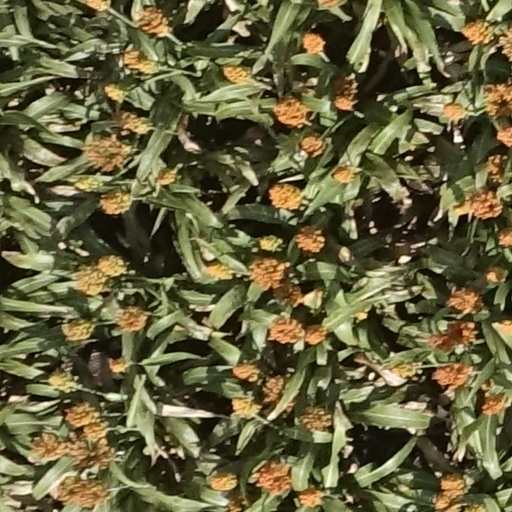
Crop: sorghum